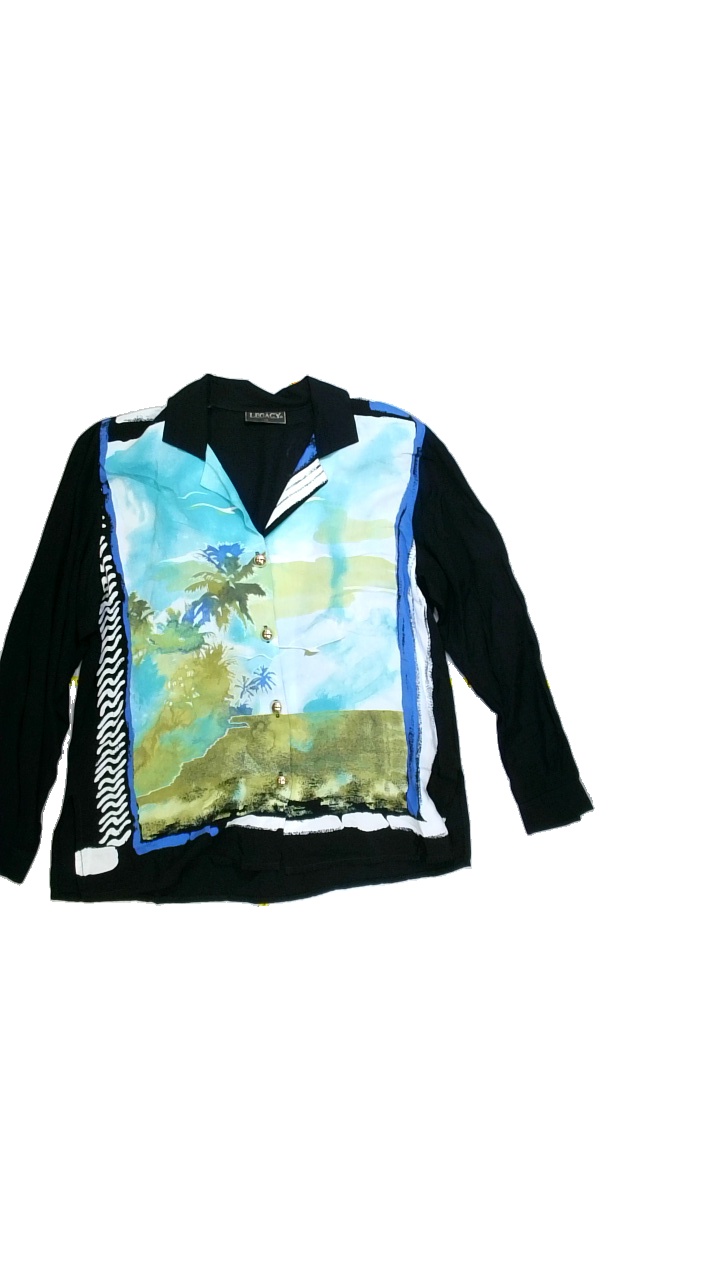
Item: Shirt (Ladies)
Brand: Not Applicable
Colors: Multicolor, Black, White, Blue, Green, Turquoise
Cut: Regular, Collar
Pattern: Floral print
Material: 100%viscose
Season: All
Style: No trend
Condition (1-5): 5
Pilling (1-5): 5
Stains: No
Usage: Reuse
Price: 50-100